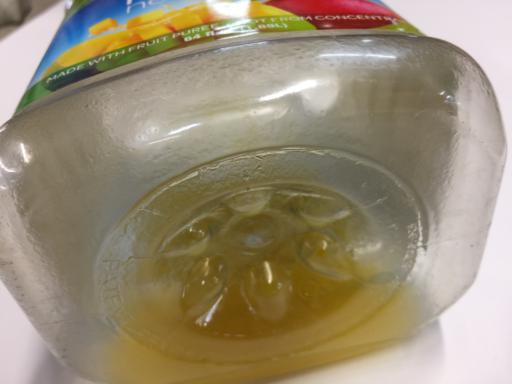
Waste category: plastic